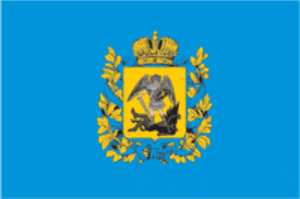
Nenets
Nenets, også kaldet jurak-samojeder eller juraker, er et samojedisk folk, som holder til på den vestlige del af den russiske taiga, overvejende i Nenetsk og Jamalo-Nenetsk i Rusland. Nenetserne ernærer sig for en stor del ved rendrift og jagt.